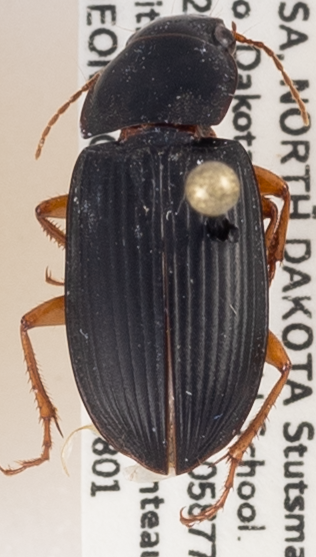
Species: Harpalus pensylvanicus
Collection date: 2017-08-01
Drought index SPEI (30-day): -1.258
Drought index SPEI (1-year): -0.432
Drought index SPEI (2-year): -0.46